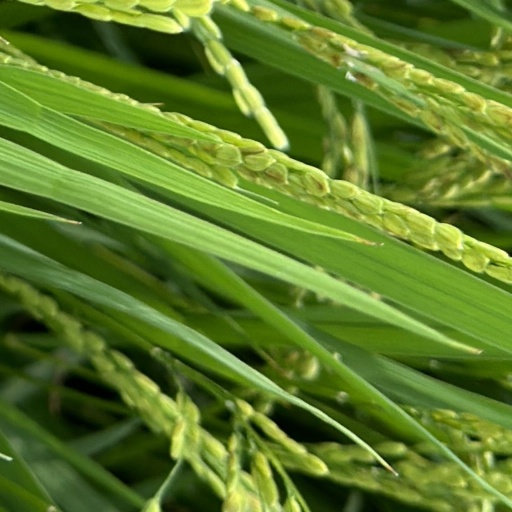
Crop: rice